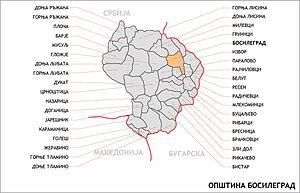
Bosilegrad est une ville et une municipalité de Serbie situées dans le district de Pčinja. Au recensement de 2011, la ville comptait 2 530 habitants et la municipalité dont elle est le centre 7 979 habitants.